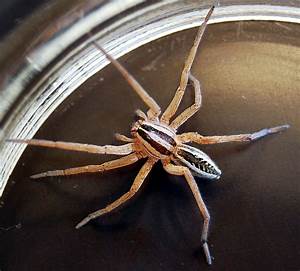
Label: ragno